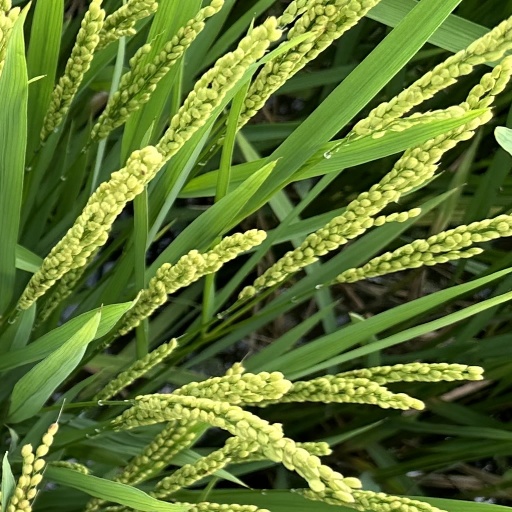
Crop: rice